Old Town, Isles of Scilly

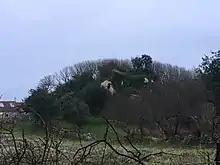
The knoll upon which the remains of Ennor Castle are located

In medieval times this was the main harbour, administrative centre and settlement of the Isles of Scilly. The island of St Mary's was then known as Ennor, and the Old Town was named Porth Ennor or Porthenor (being the main harbour settlement of the island). It declined with the development of the Garrison and neighbouring Hugh Town, which in turn replaced Old Town as the main harbour, administrative centre and settlement of the Isles.